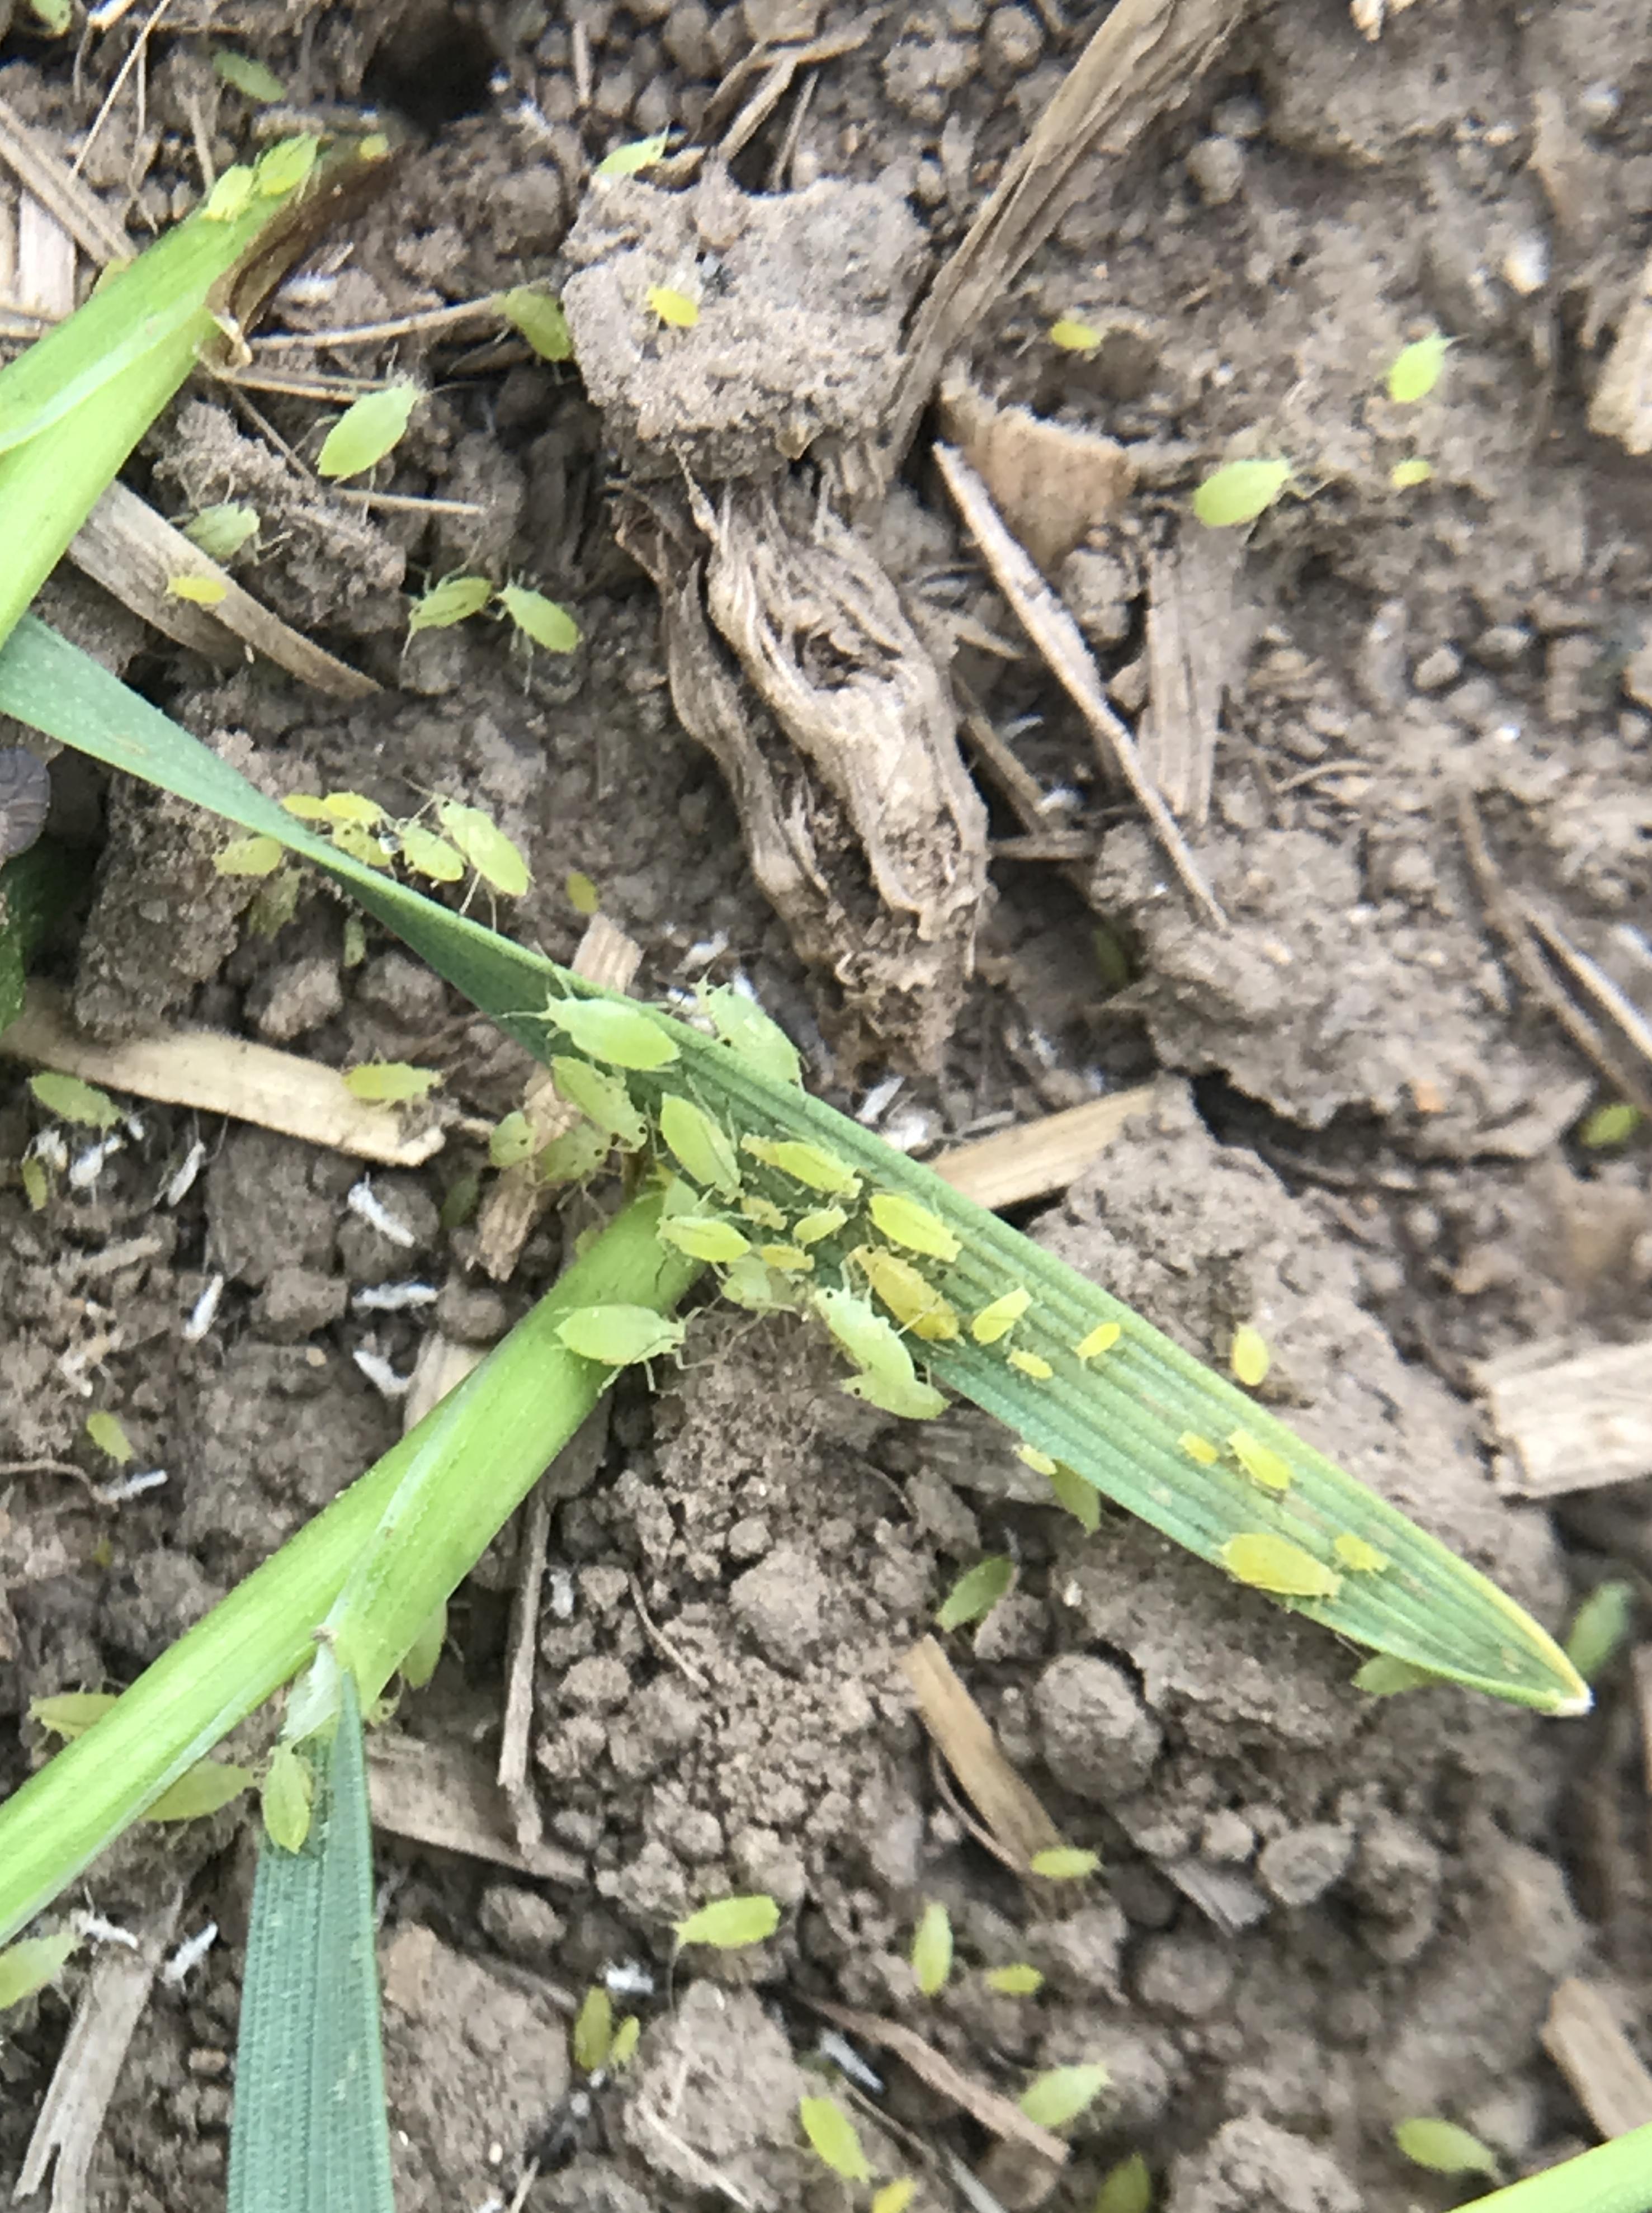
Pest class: cereal_grass_aphid